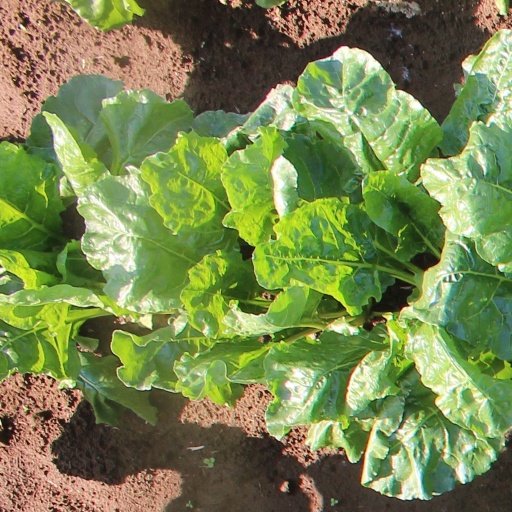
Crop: sugar beet